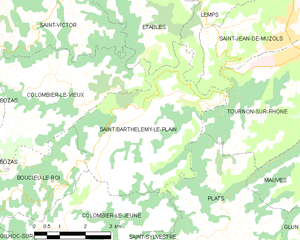
Carte des communes françaises: Saint-Barthélemy-le-Plain